Daniel Grou

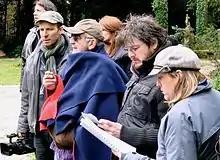
Jean-Louis Foulquier and Podz in 2010

Grou is a four-time Gémeaux Award winner for Best Direction in a Dramatic Television Series or Program, winning in 2003 for the television film "Exils", in 2006 and 2007 for "Minuit, le soir", and in 2011 for the French version of "19-2". He was a Jutra Award nominee for Best Director in 2011 for "10½" and in 2013 for "L'Affaire Dumont", a Genie Award nominee for Best Director at the 31st Genie Awards in 2010 for "10½", and a Canadian Screen Award nominee for Best Direction in a Dramatic Television Series at the 4th Canadian Screen Awards in 2016 for the "19-2" episode "School".